Odd Future

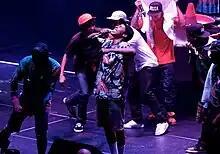
Earl Sweatshirt performing with the rest of Odd Future in March 2012

MellowHype re-released "BlackenedWhite" through Fat Possum Records on July 12, 2011. Frank Ocean self-released his debut mixtape, "Nostalgia, Ultra", on February 16, 2011. Tyler, the Creator signed a one-album deal with XL Recordings and released his debut album, "Goblin", on May 10, 2011. They gained a cult following, and received press attention from blogs and magazines. In April 2011, the group signed a deal with RED Distribution and Sony Music Entertainment to start their own label, Odd Future Records. On August 2, 2011, Odd Future announced the Golf Wang Tour 2011 on their website. The tour included 27 stops, beginning on September 28, 2011, in San Diego, California at the House of Blues.